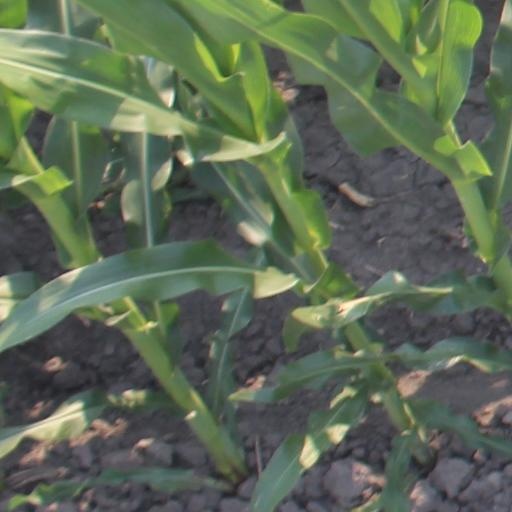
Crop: maize; corn